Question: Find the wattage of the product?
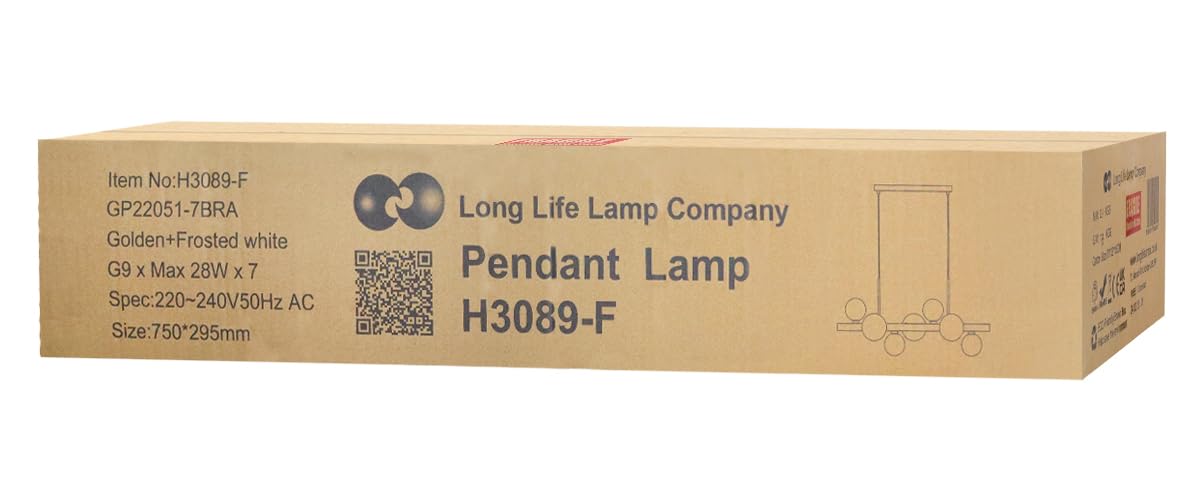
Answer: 28.0 watt